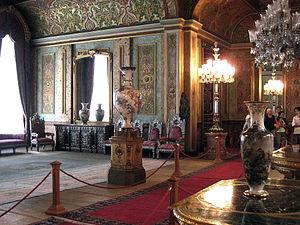
Sarkis Balyan, né en 1835 et mort 1899 à Constantinople, est un architecte ottoman arménien, membre de la famille Balyan.
La Famille Balyan fut une famille d'architectes arméniens au service des sultans ottomans. Sur cinq générations, du XVIIIᵉ au XIXᵉ siècles, ils conçurent les plans de nombreux édifices, dont des palais, des kiosques, des mosquées, des églises et diverses autres constructions publiques, majoritairement à Istanbul. Les neuf membres les plus célèbres de cette famille servirent six sultans durant près d'un siècle, ils contribuèrent à l'occidentalisation de l'architecture au sein de la capitale impériale.